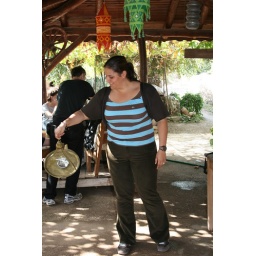
There is water in that cup